Maxim Atayants

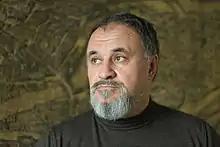

Maxim Atayants (Rus. Максим Борисович Атаянц, Arm. Մաքսիմ Բորիսի Աթայանց; born 1 October 1966) is a Russian architect, artist, and professor of architectural history and design.